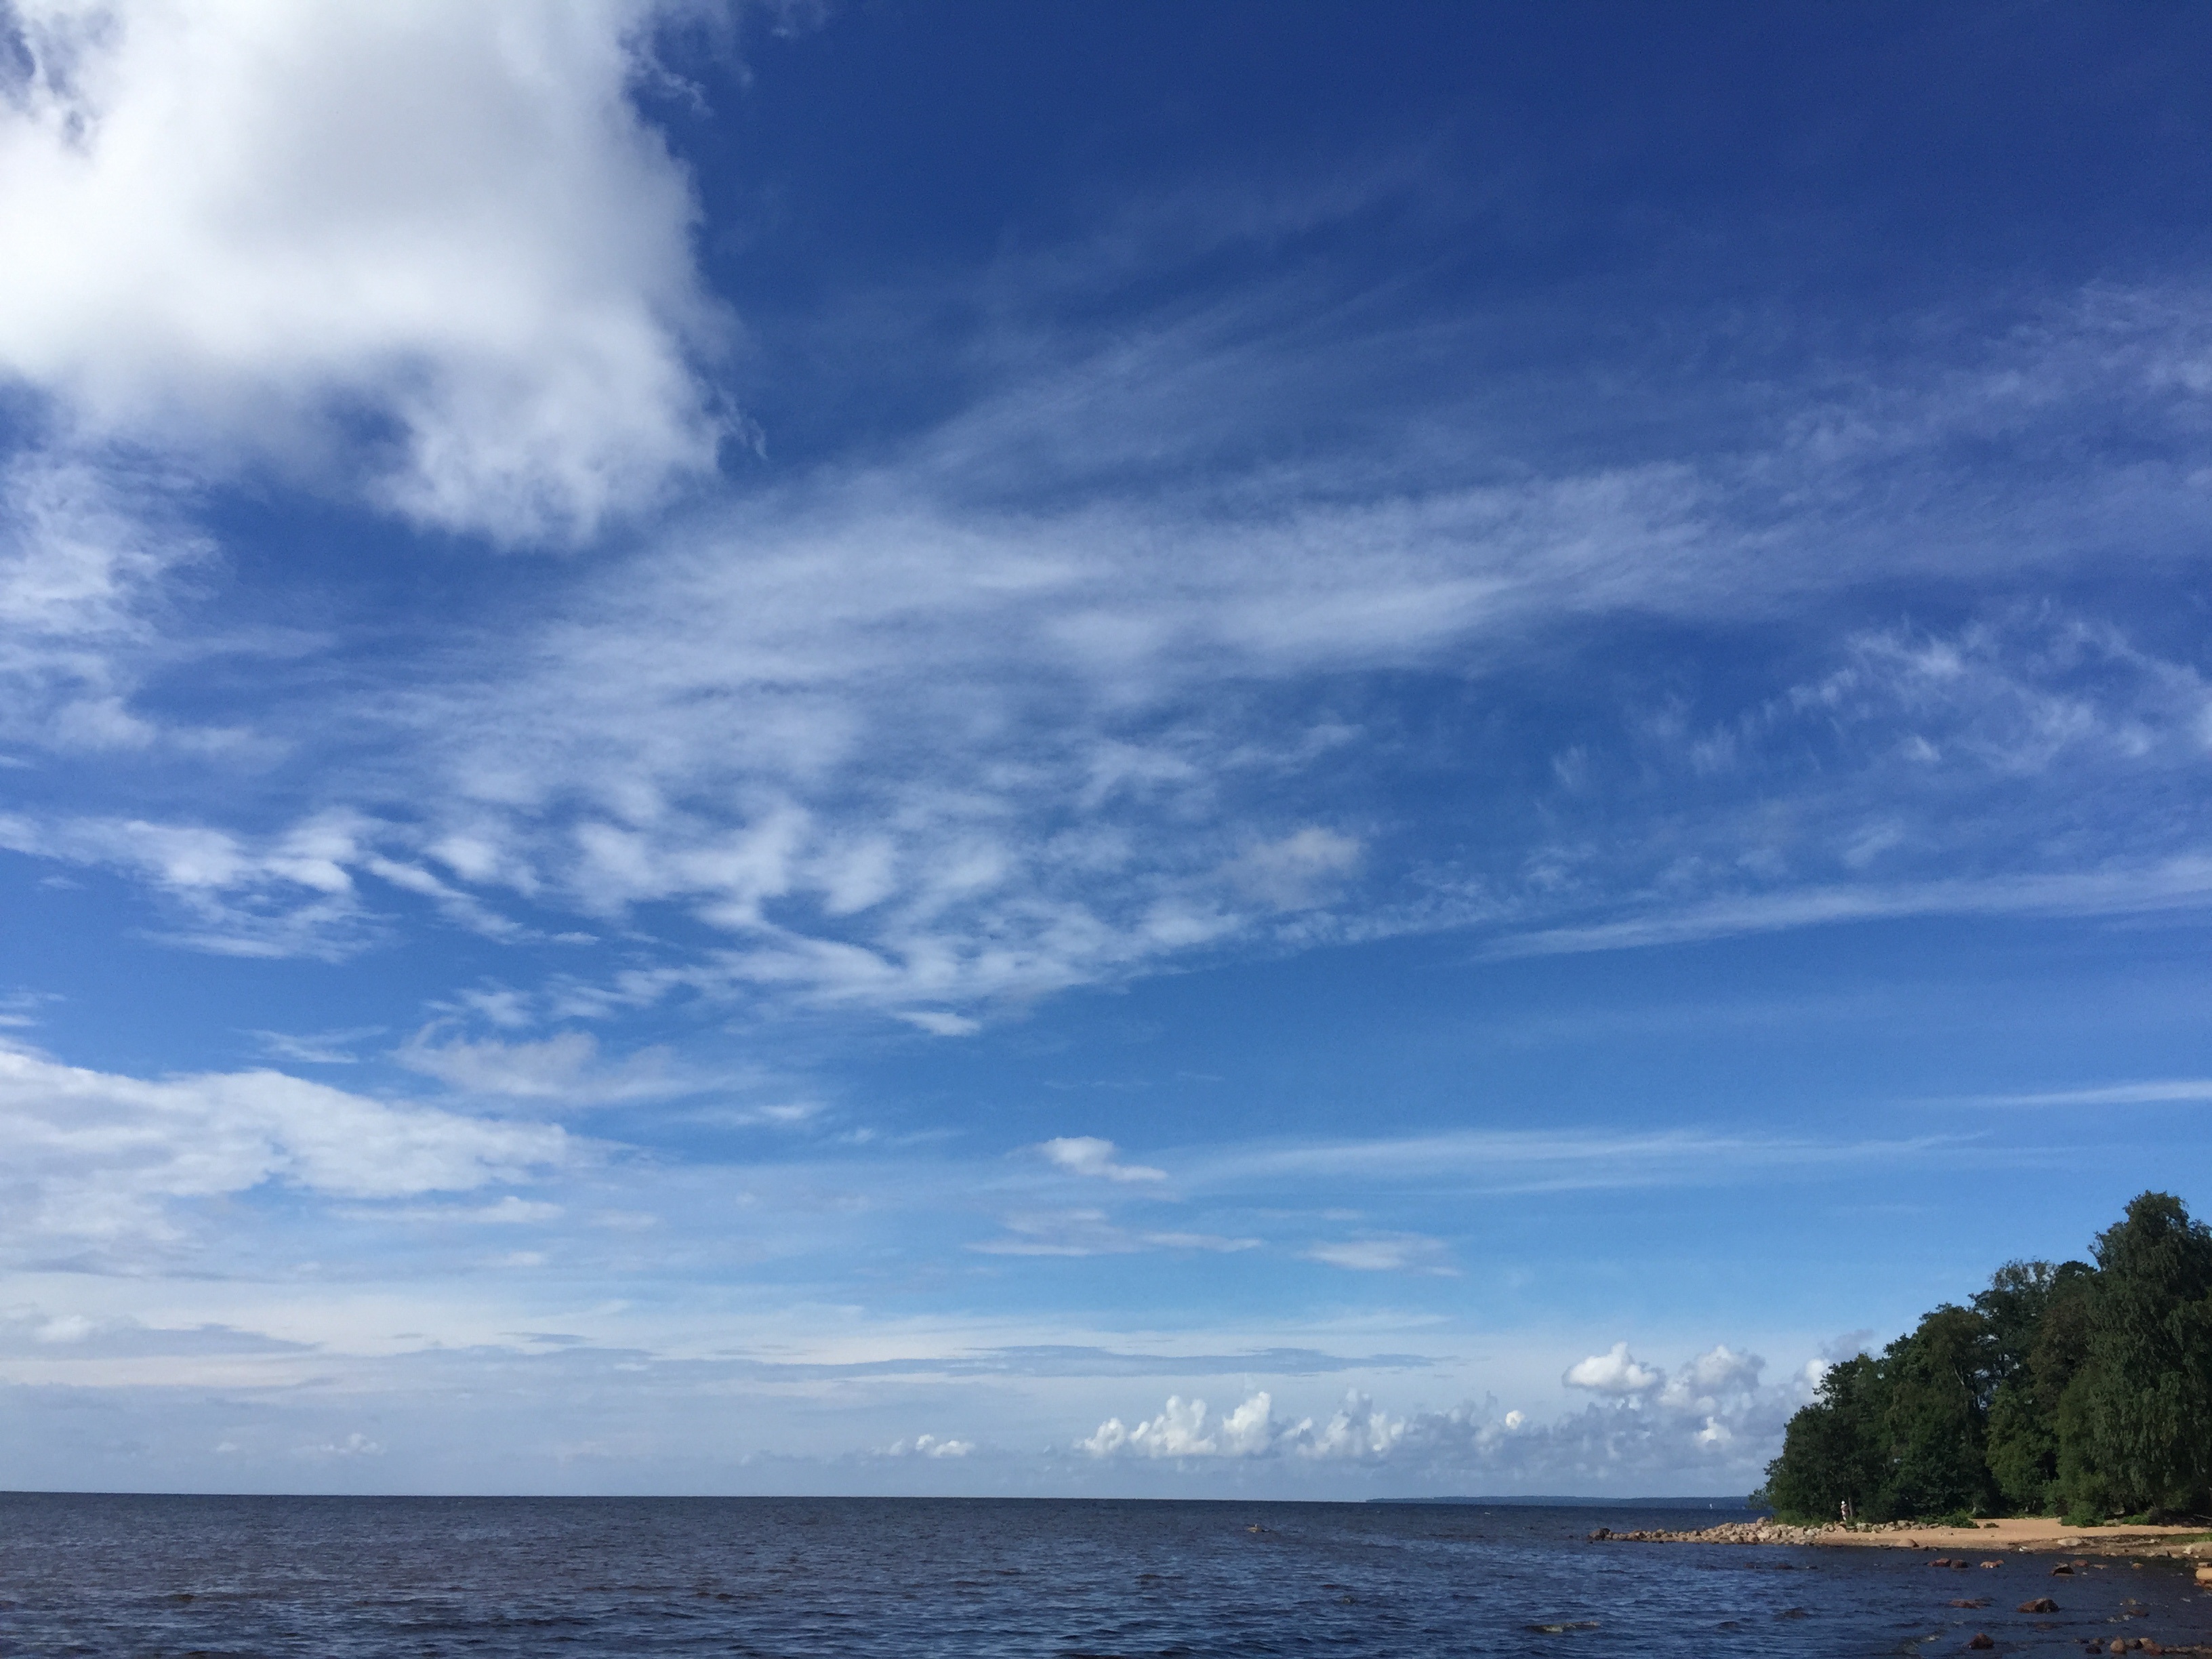
beach, sea, coast, ocean, horizon, cloud, sky, shore, wave, lake, dusk, bay, body of water, meteorological phenomenon, wind wave